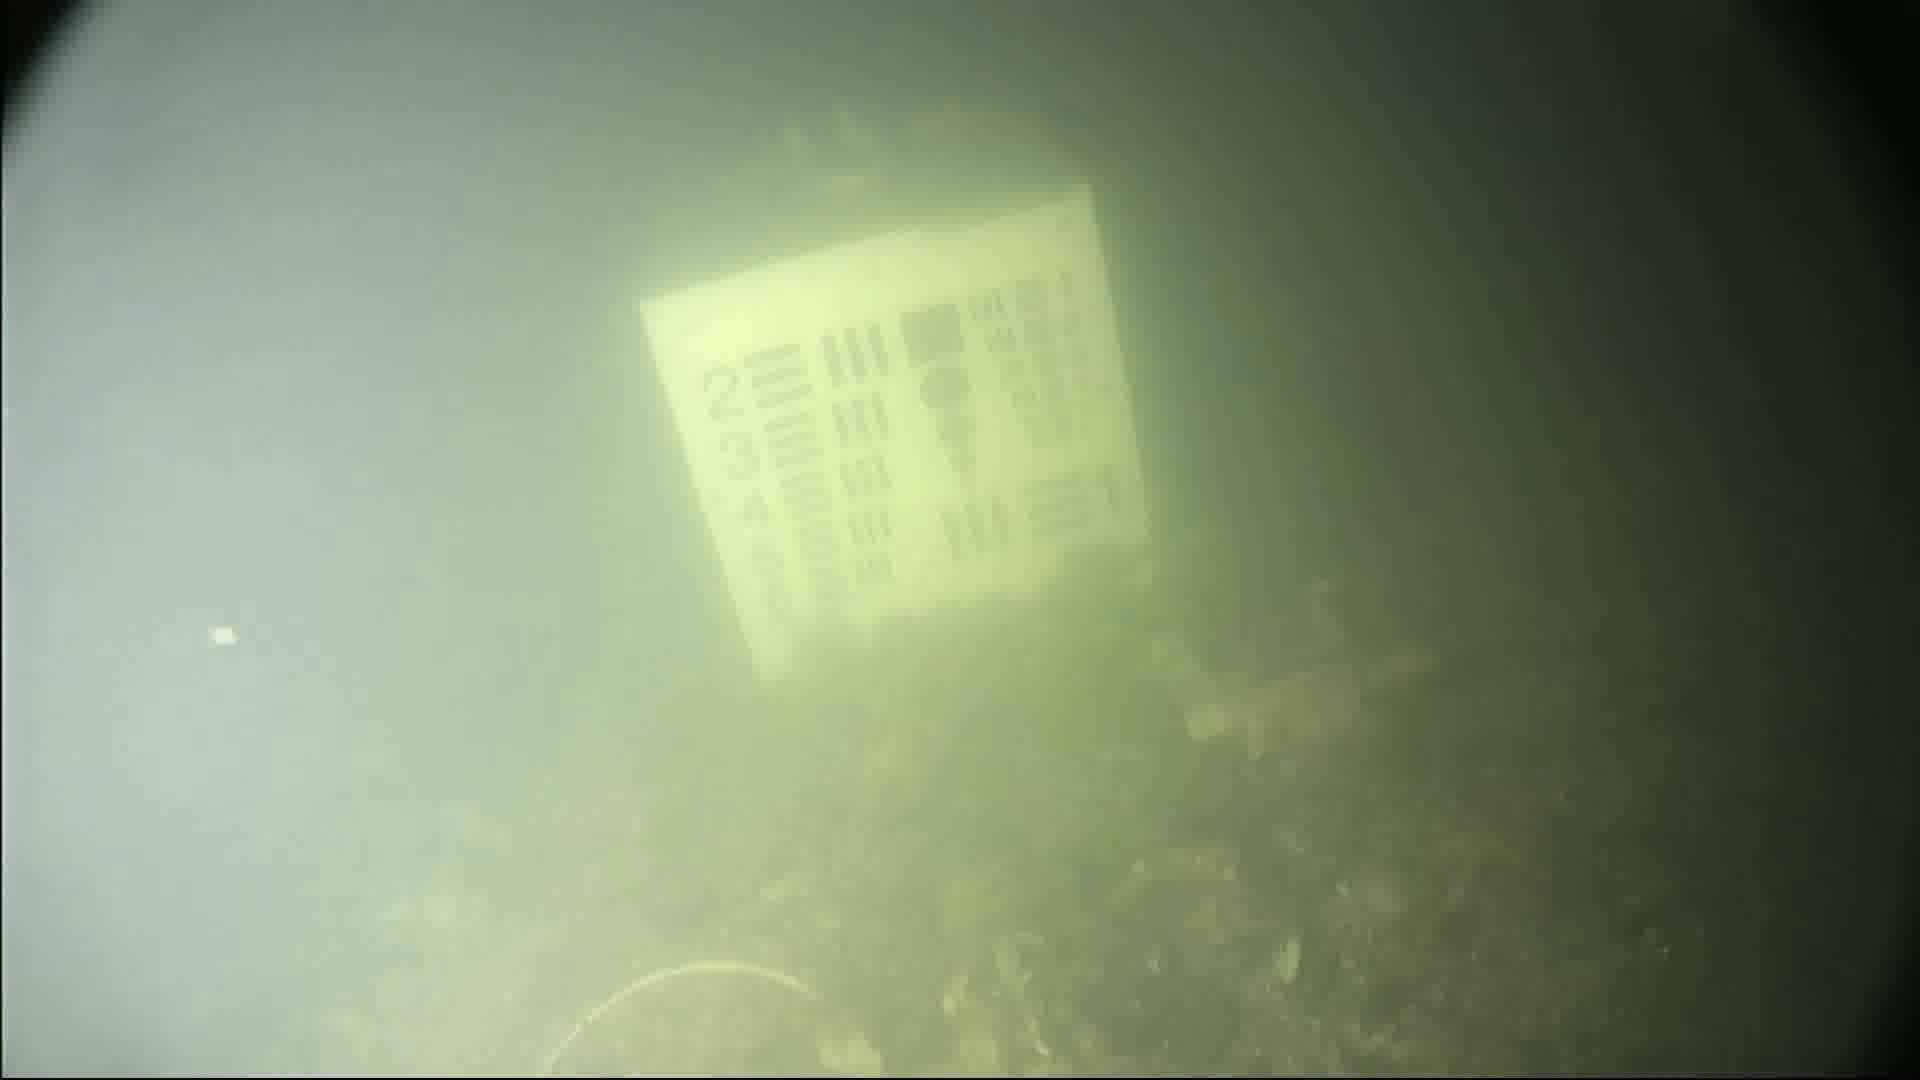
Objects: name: crab